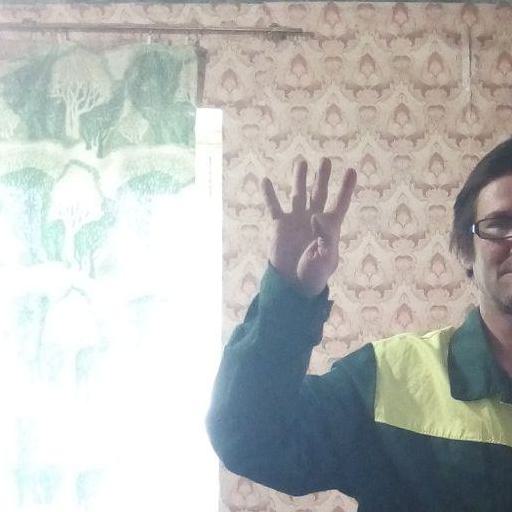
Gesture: four